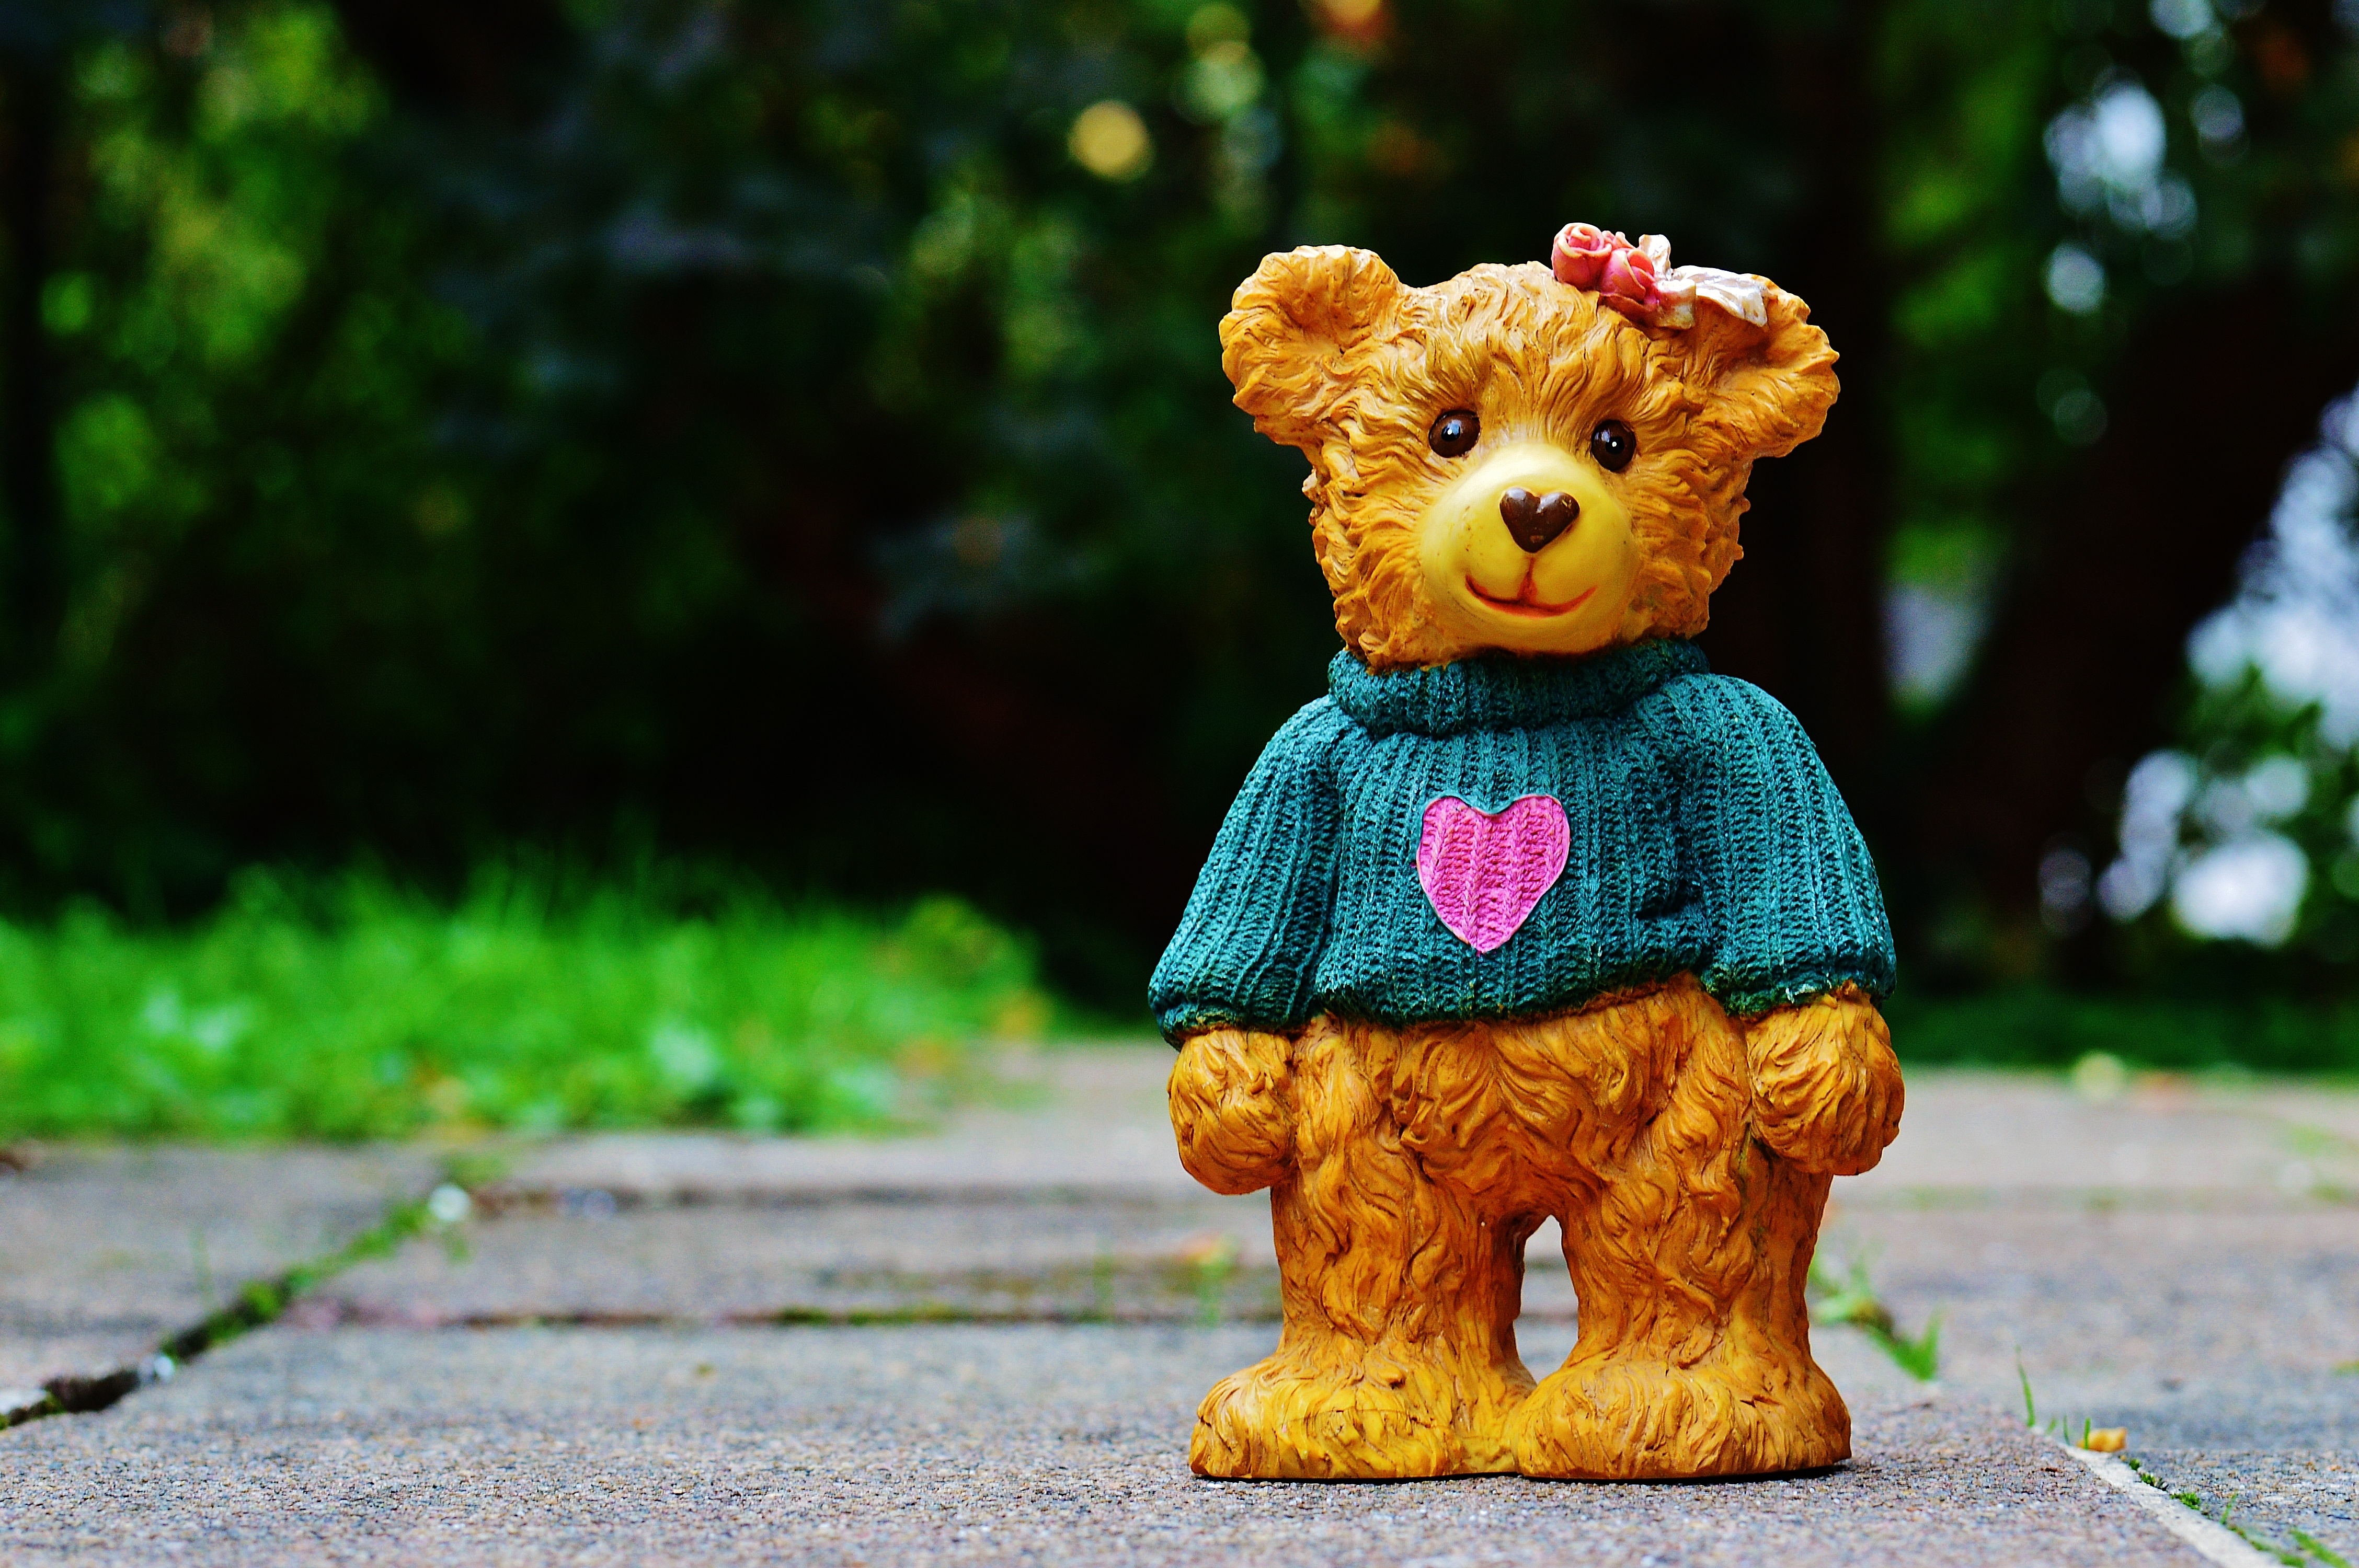
sweet, cute, bear, toy, teddy bear, art, fun, figure, bears, funny, knitted, teddy, stuffed toy, art stone, knitting sweater